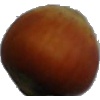
Label: nut_forest